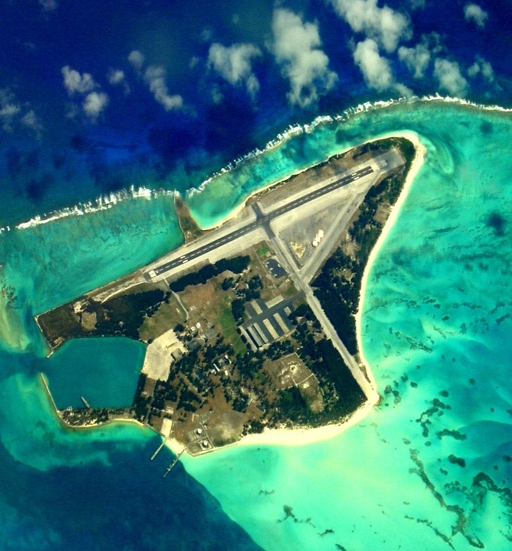
you can see the coral reef that surrounds the island ... i still have some pieces of coral that washed up on the beach .